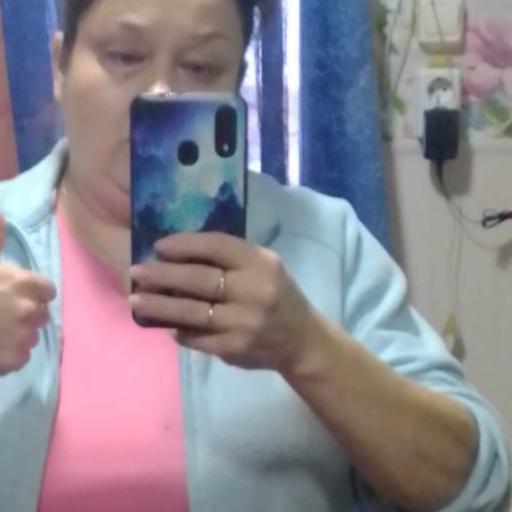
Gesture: no_gesture